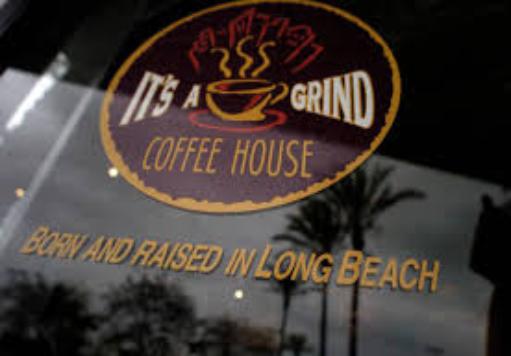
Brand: It's a Grind Coffee House
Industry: Food